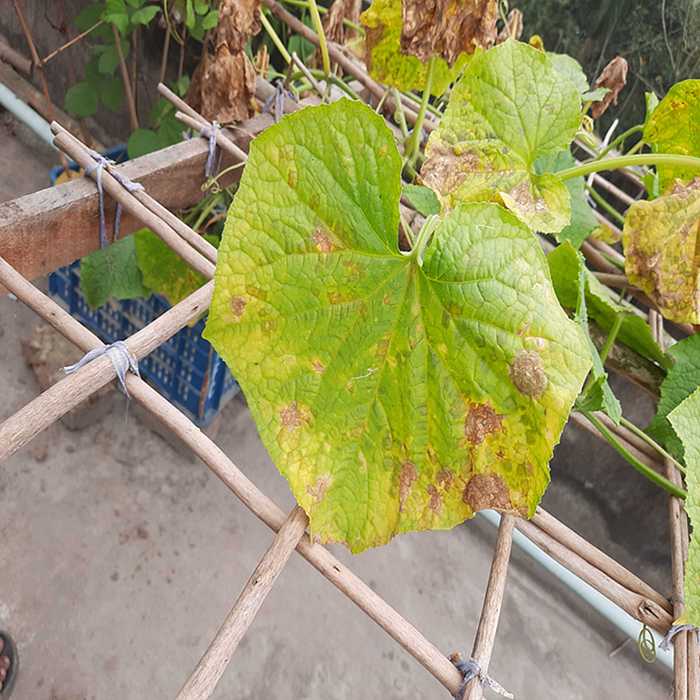
Plant: Cucumber
Label: Anthracnose lesions